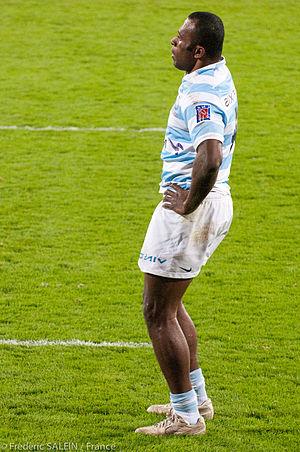
Le Championnat de France de rugby Pro D2 2008-09 se déroule du 6 septembre 2008 au 31 mai 2009. Le SC Albi et le FC Auch disputent cette saison de Pro D2, ayant été relégués du Top 14.
Le Championnat de France de rugby à XV 2010-2011 ou Top 14 2010-2011 est la saison 2010-2011 du Championnat de France de rugby à XV, il oppose les quatorze meilleures équipes françaises de rugby à XV. Le championnat débute le 13 août 2010 pour s'achever par une finale fixée au 4 juin 2011 au Stade de France.
Le Championnat de France de rugby à XV 2009-2010 ou Top 14 2009-2010 est la saison 2009-2010 du Championnat de France de rugby à XV, il oppose les quatorze meilleures équipes françaises de rugby à XV.